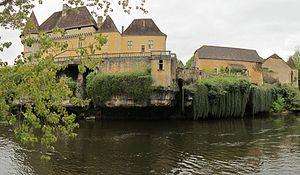
Château de Losse, Dordogne This building is indexed in the Base Mérimée, a database of architectural heritage maintained by the French Ministry of Culture,